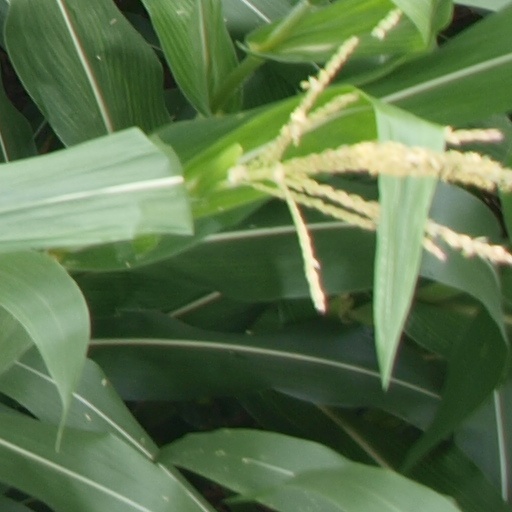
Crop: maize; corn